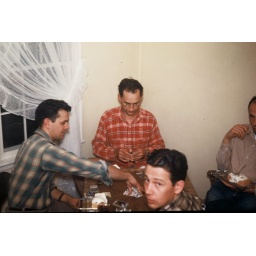
Engineering grad students in Rosemount. Fellow in red shirt is Frank Werner.